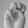
ASL letter: M